William Little (Australian poet)

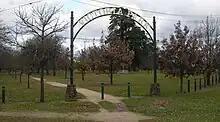
Victoria Park in Ballarat

He became a prolific poet, writing under the pen-name of 'Lambda'. He also published short stories, an essay, historical articles and guidebooks.